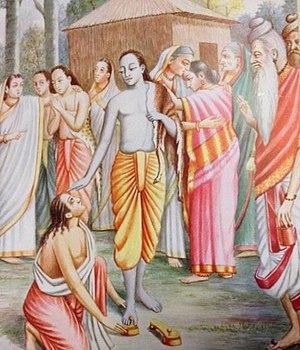
La paduka est la plus ancienne chaussure indienne. Ce n'est rien de plus qu'une semelle avec un petit bouton qui s'engage entre le premier et le deuxième orteil.
Dans l'épopée hindoue du Ramayana, Bharata est un des frères du protagoniste Râma. Fils de Dasharatha, roi d'Ayodhya, et de la reine Kaikeyi, il appartient à la dynastie solaire Ikshavu. Il est considéré comme un symbole du dharma, ne le cédant en cela qu'à Râma. Certains commentateurs le jugent même supérieur à celui-ci pour la vertu.